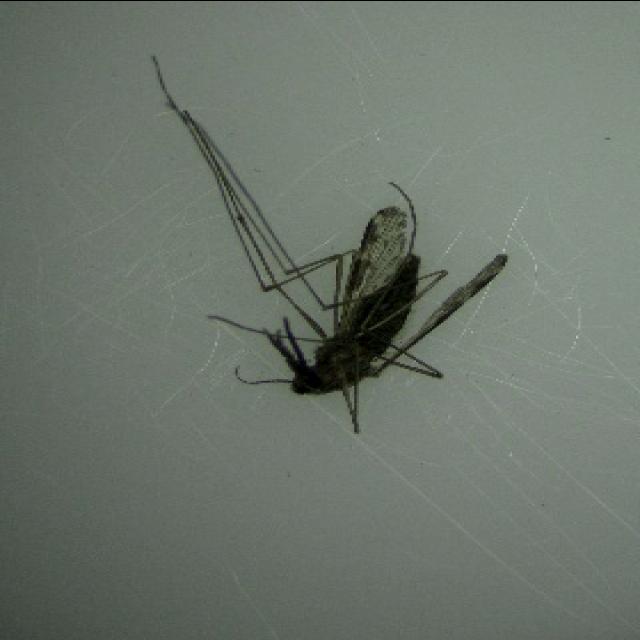
Species: anopheles_sinensis